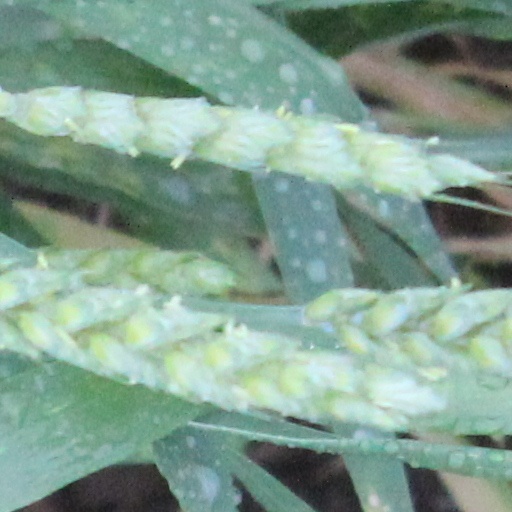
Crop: wheat